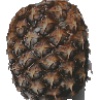
Label: pineapple